Andrés Rodríguez (basketball)

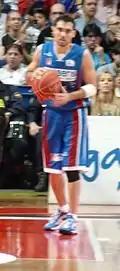
Rodríguez playing for Obradoiro in 2013.

Rodríguez began the 2008–09 season by completing his first stay in the Liga ACB by completing the pre-season with Caja Laboral. Afterwards, he signed with BC Donetsk of the Ukrainian Basketball SuperLeague. The following season, Rodríguez returned to the Liga ACB, this time joining Obradoiro CAB. After two seasons of absence, Rodríguez returned to the BSN in 2010, becoming the regular point guard of the Capitanes de Arecibo. Under his lead, the team won back to back championships. In his return to the Liga ACB with Blusens Monbus, Rodríguez lead the league in assists and the team unexpectedly advanced to the post season. This directly limited his participation with the Capitanes. In November 2013, the Capitanes traded him to the Cangrejeros de Santurce in exchange for Walter Hodge and Jonathan Han. Still nursing a knee injury, Rodríguez decided not to pursue an international contract in order to rehabilitate.